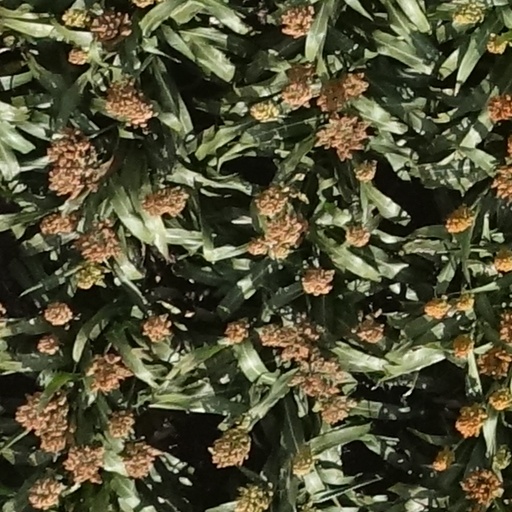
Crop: sorghum